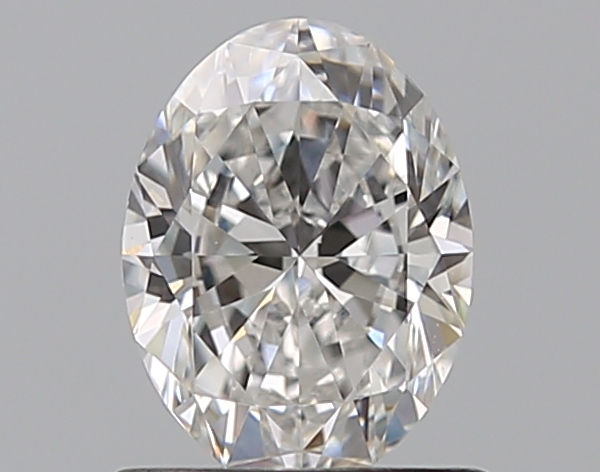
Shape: oval
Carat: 0.7
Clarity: VVS2
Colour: E
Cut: EX
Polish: EX
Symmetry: EX
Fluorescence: N
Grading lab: GIA
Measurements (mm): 6.8 x 5.06 x 3.06